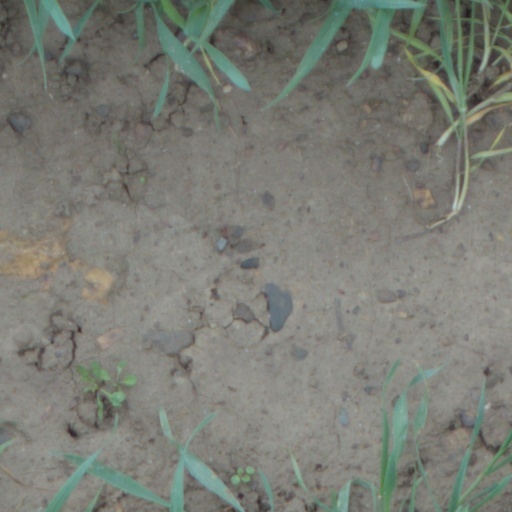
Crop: wheat